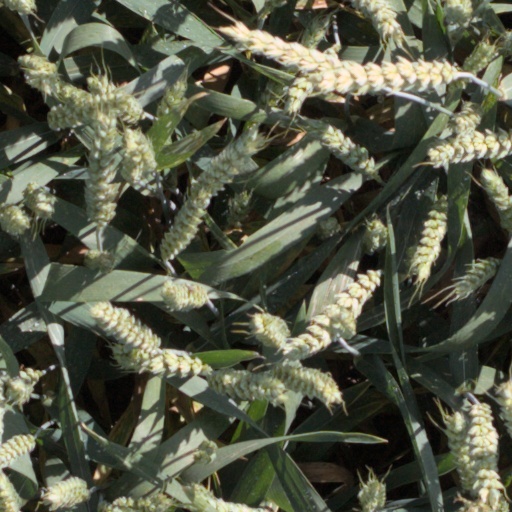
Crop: wheat